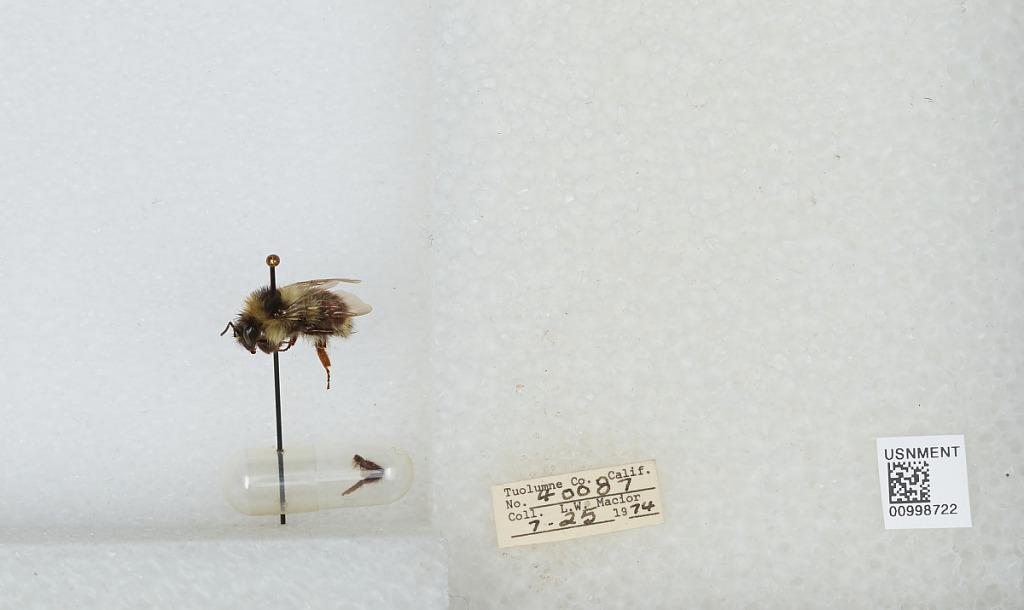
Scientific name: Bombus (Cullumanobombus) rufocinctus Cresson
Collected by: L. Macior
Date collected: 1974-7-25
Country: United States
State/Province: California
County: Tuolumne
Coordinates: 38.02, -119.93